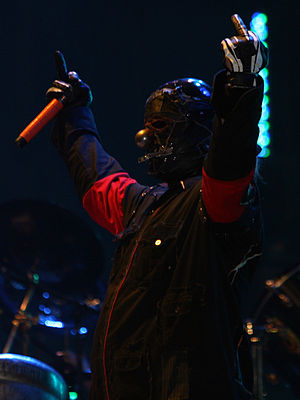
Shawn Crahan
Shawn Crahan
Shawn Crahan er medlem af metalbandet Slipknot.